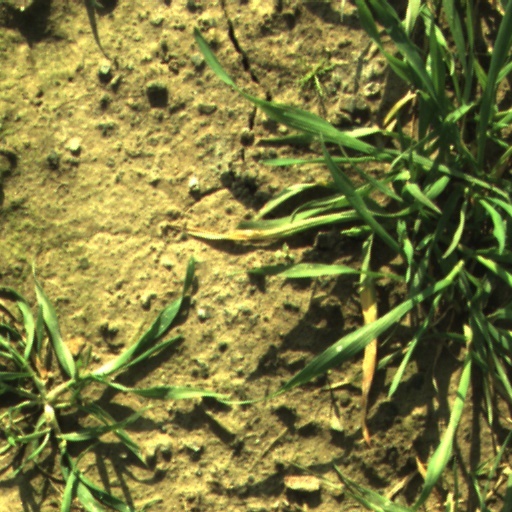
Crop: wheat